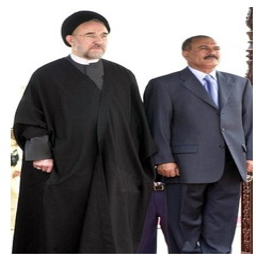
A priest standing next to a man in a business suit.
Picture of Middle Eastern diplomats standing side by side.
two men and one is wearing a suit and tie
Two men in black business clothes standing next to each other.
A religious representative stands beside a man in a suit.